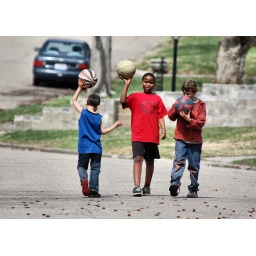
The boy in the blue shirt will be a modern dancer, surely